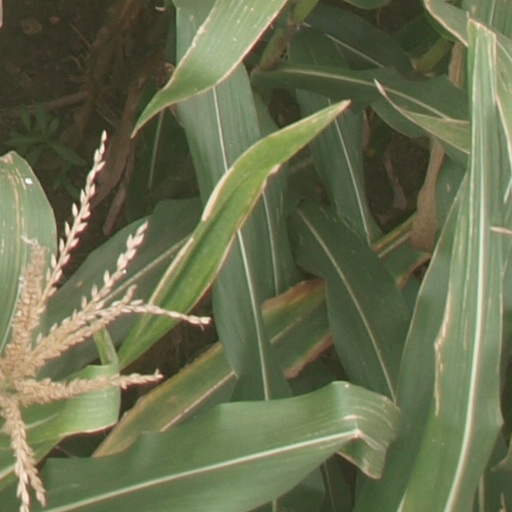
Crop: maize; corn